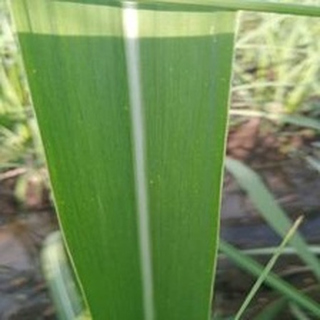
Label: healthy_sugarcane